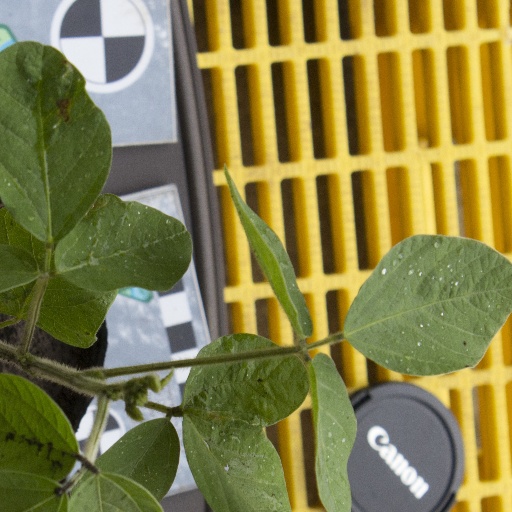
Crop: soybean